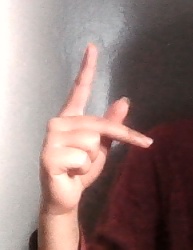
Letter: dha